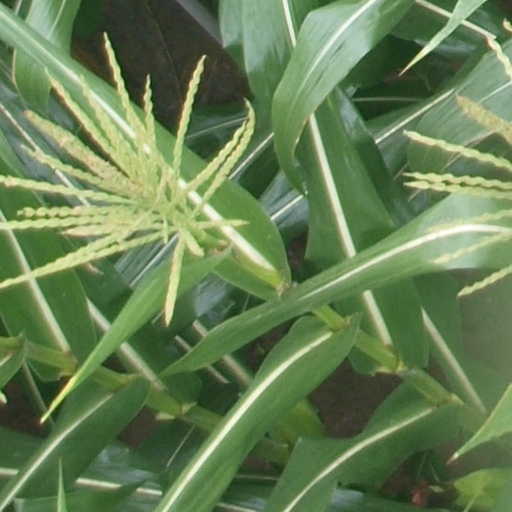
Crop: maize; corn